Jämtland

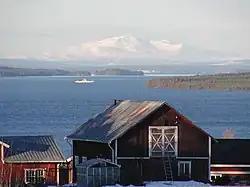
Lake Storsjön

Much of Jämtland's cuisine is remnant from the herding stage. Just like other Scandinavians, it is common among Jamts to drink milk throughout their entire life. There are many different types of Jamtish dairy products, especially cheese, since it was by far the easiest way to conserve milk. Mesost is particularly associated with Jämtland and also e.g. a local variant of cottage cheese called "grynost". In Jämtland there are several small dairies in the villages, most famous is the one in Skärvången. Other products associated with Jämtland are the soft whey butter, long fil, kjesfil, "flautgröt" "cream porridge", tunnbröd, a version of palt called "kams", klobb etc.